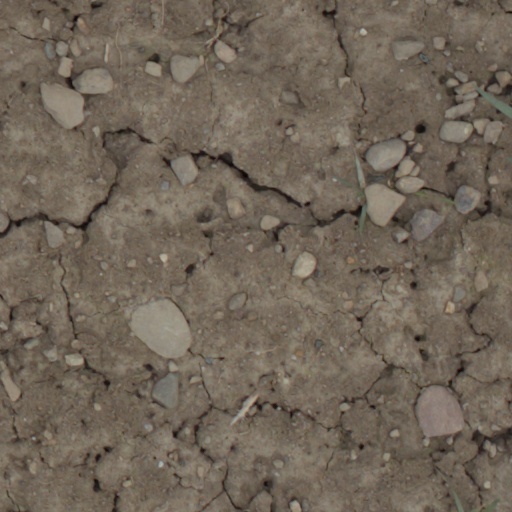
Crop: wheat